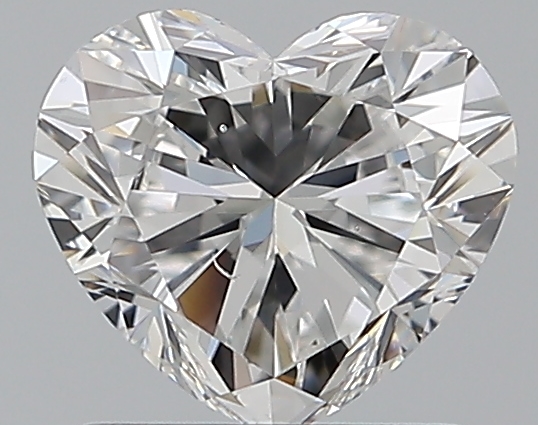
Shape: heart
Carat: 1
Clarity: VS2
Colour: E
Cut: EX
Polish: EX
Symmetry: VG
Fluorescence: F
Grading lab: GIA
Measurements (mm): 6 x 6.78 x 3.92